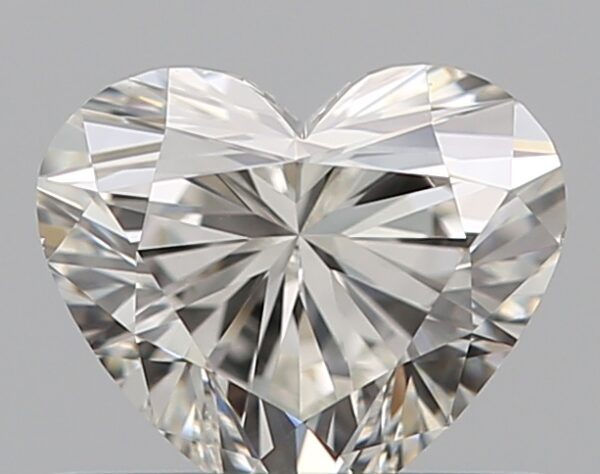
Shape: heart
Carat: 0.5
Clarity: VS2
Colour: I
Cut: EX
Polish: EX
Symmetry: VG
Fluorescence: N
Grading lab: GIA
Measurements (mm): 4.83 x 5.54 x 3.32